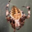
Label: spider